West Hollywood, California

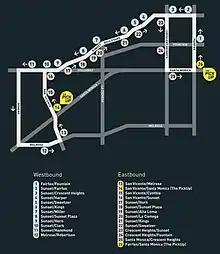
Sunset Trip route map

The city government is headed by a five-member city council, including a Mayor and a Vice Mayor who serve one-year terms. The positions of Mayor and Vice Mayor are largely ceremonial positions which rotate between the councilmembers, and both positions are largely not re-elected in concurrent terms. However, councilmembers serve multiple non-concurrent terms in both offices. The five councilmembers are Mayor Chelsea Lee Byers, Vice Mayor John Heilman, John M. Erickson, Lauren Meister, and Danny Hang.